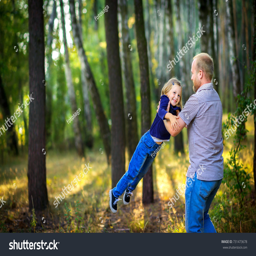
person walks in the park with his beloved daughter at sunset , throws up on his hands and has fun